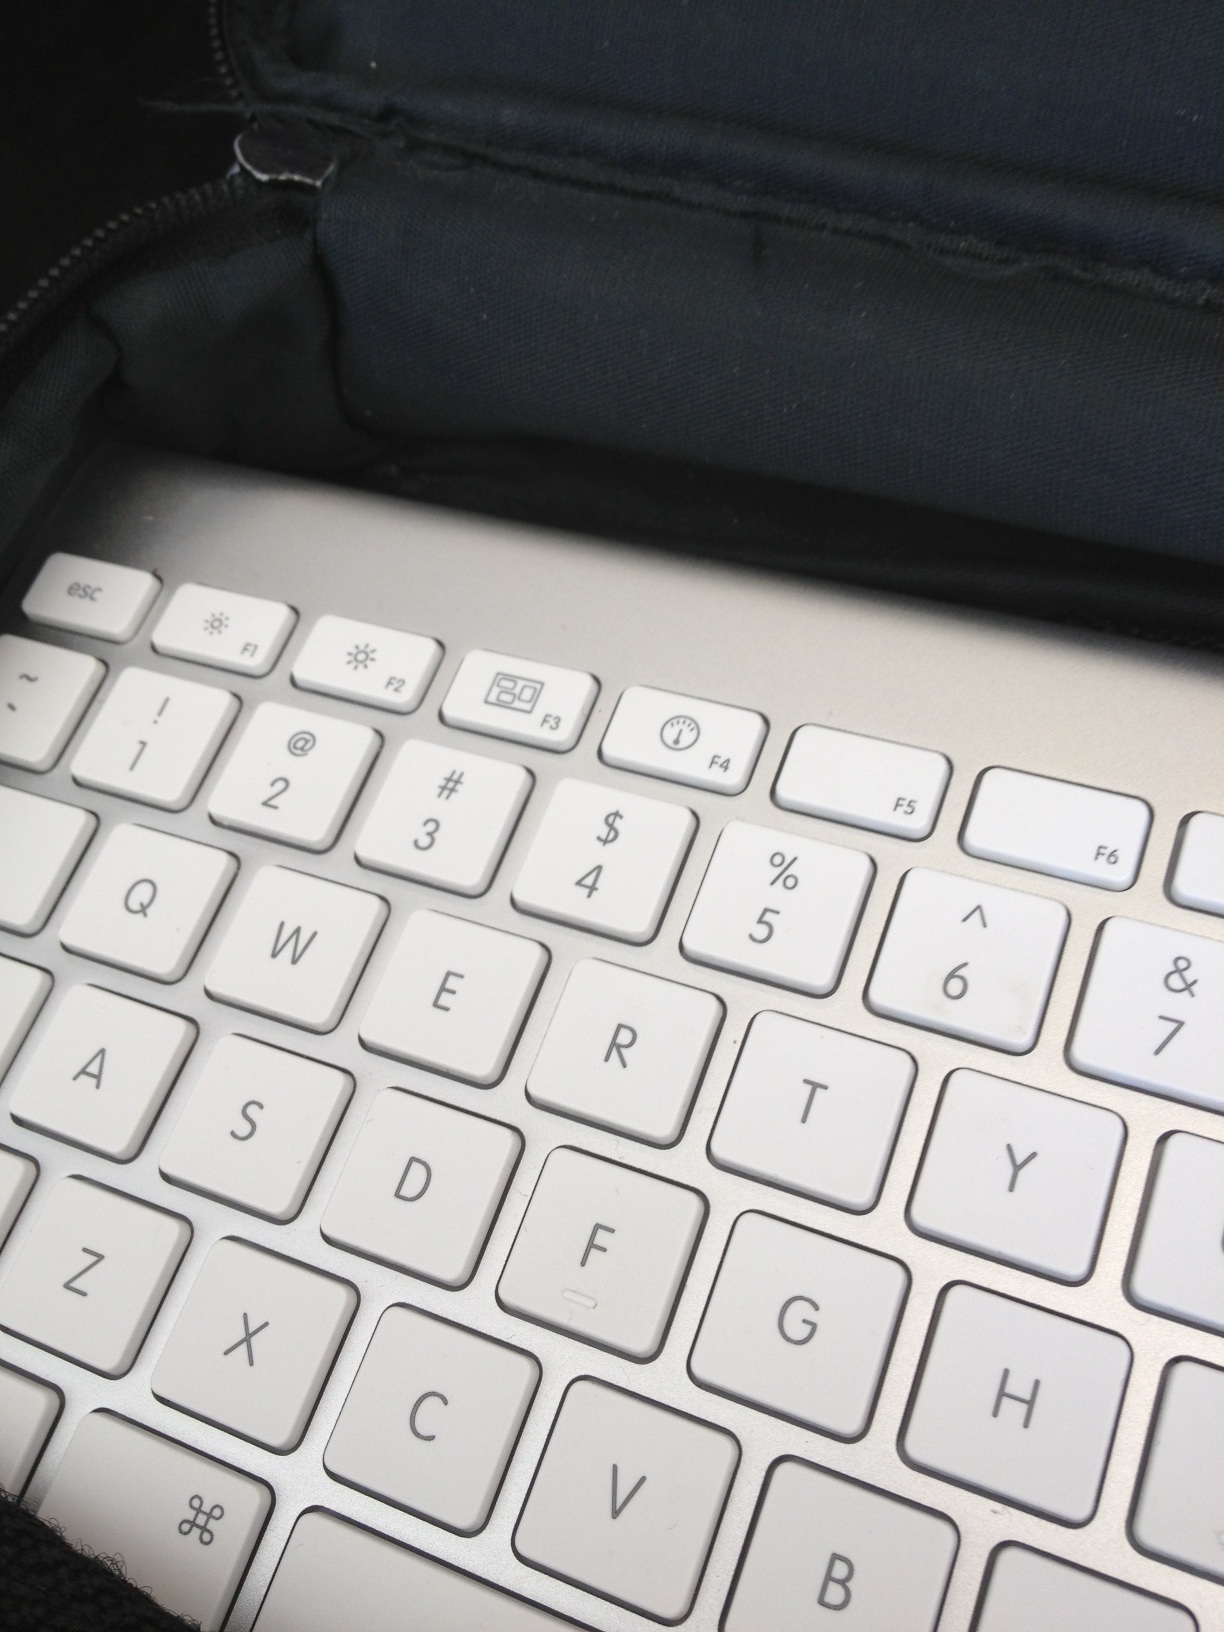Question: What is this?
Answer: keyboard